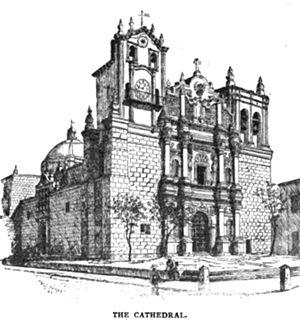
La cathédrale de l'Immaculée-Conception est le siège métropolitain de l'archidiocèse de Monterrey au Mexique. Elle est située dans le vieux quartier de Monterrey, capitale de l'État de Nuevo León. Construite entre 1705 et 1791, elle est dédiée à l'Immaculée Conception de la Bienheureuse Vierge Marie et elle est devenue cathédrale en 1777 à l'érection du nouveau diocèse.